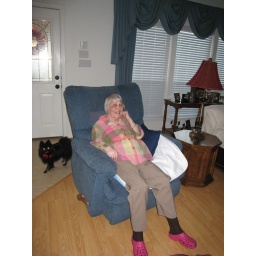
Mom in her chair wearing her new pink shoes!